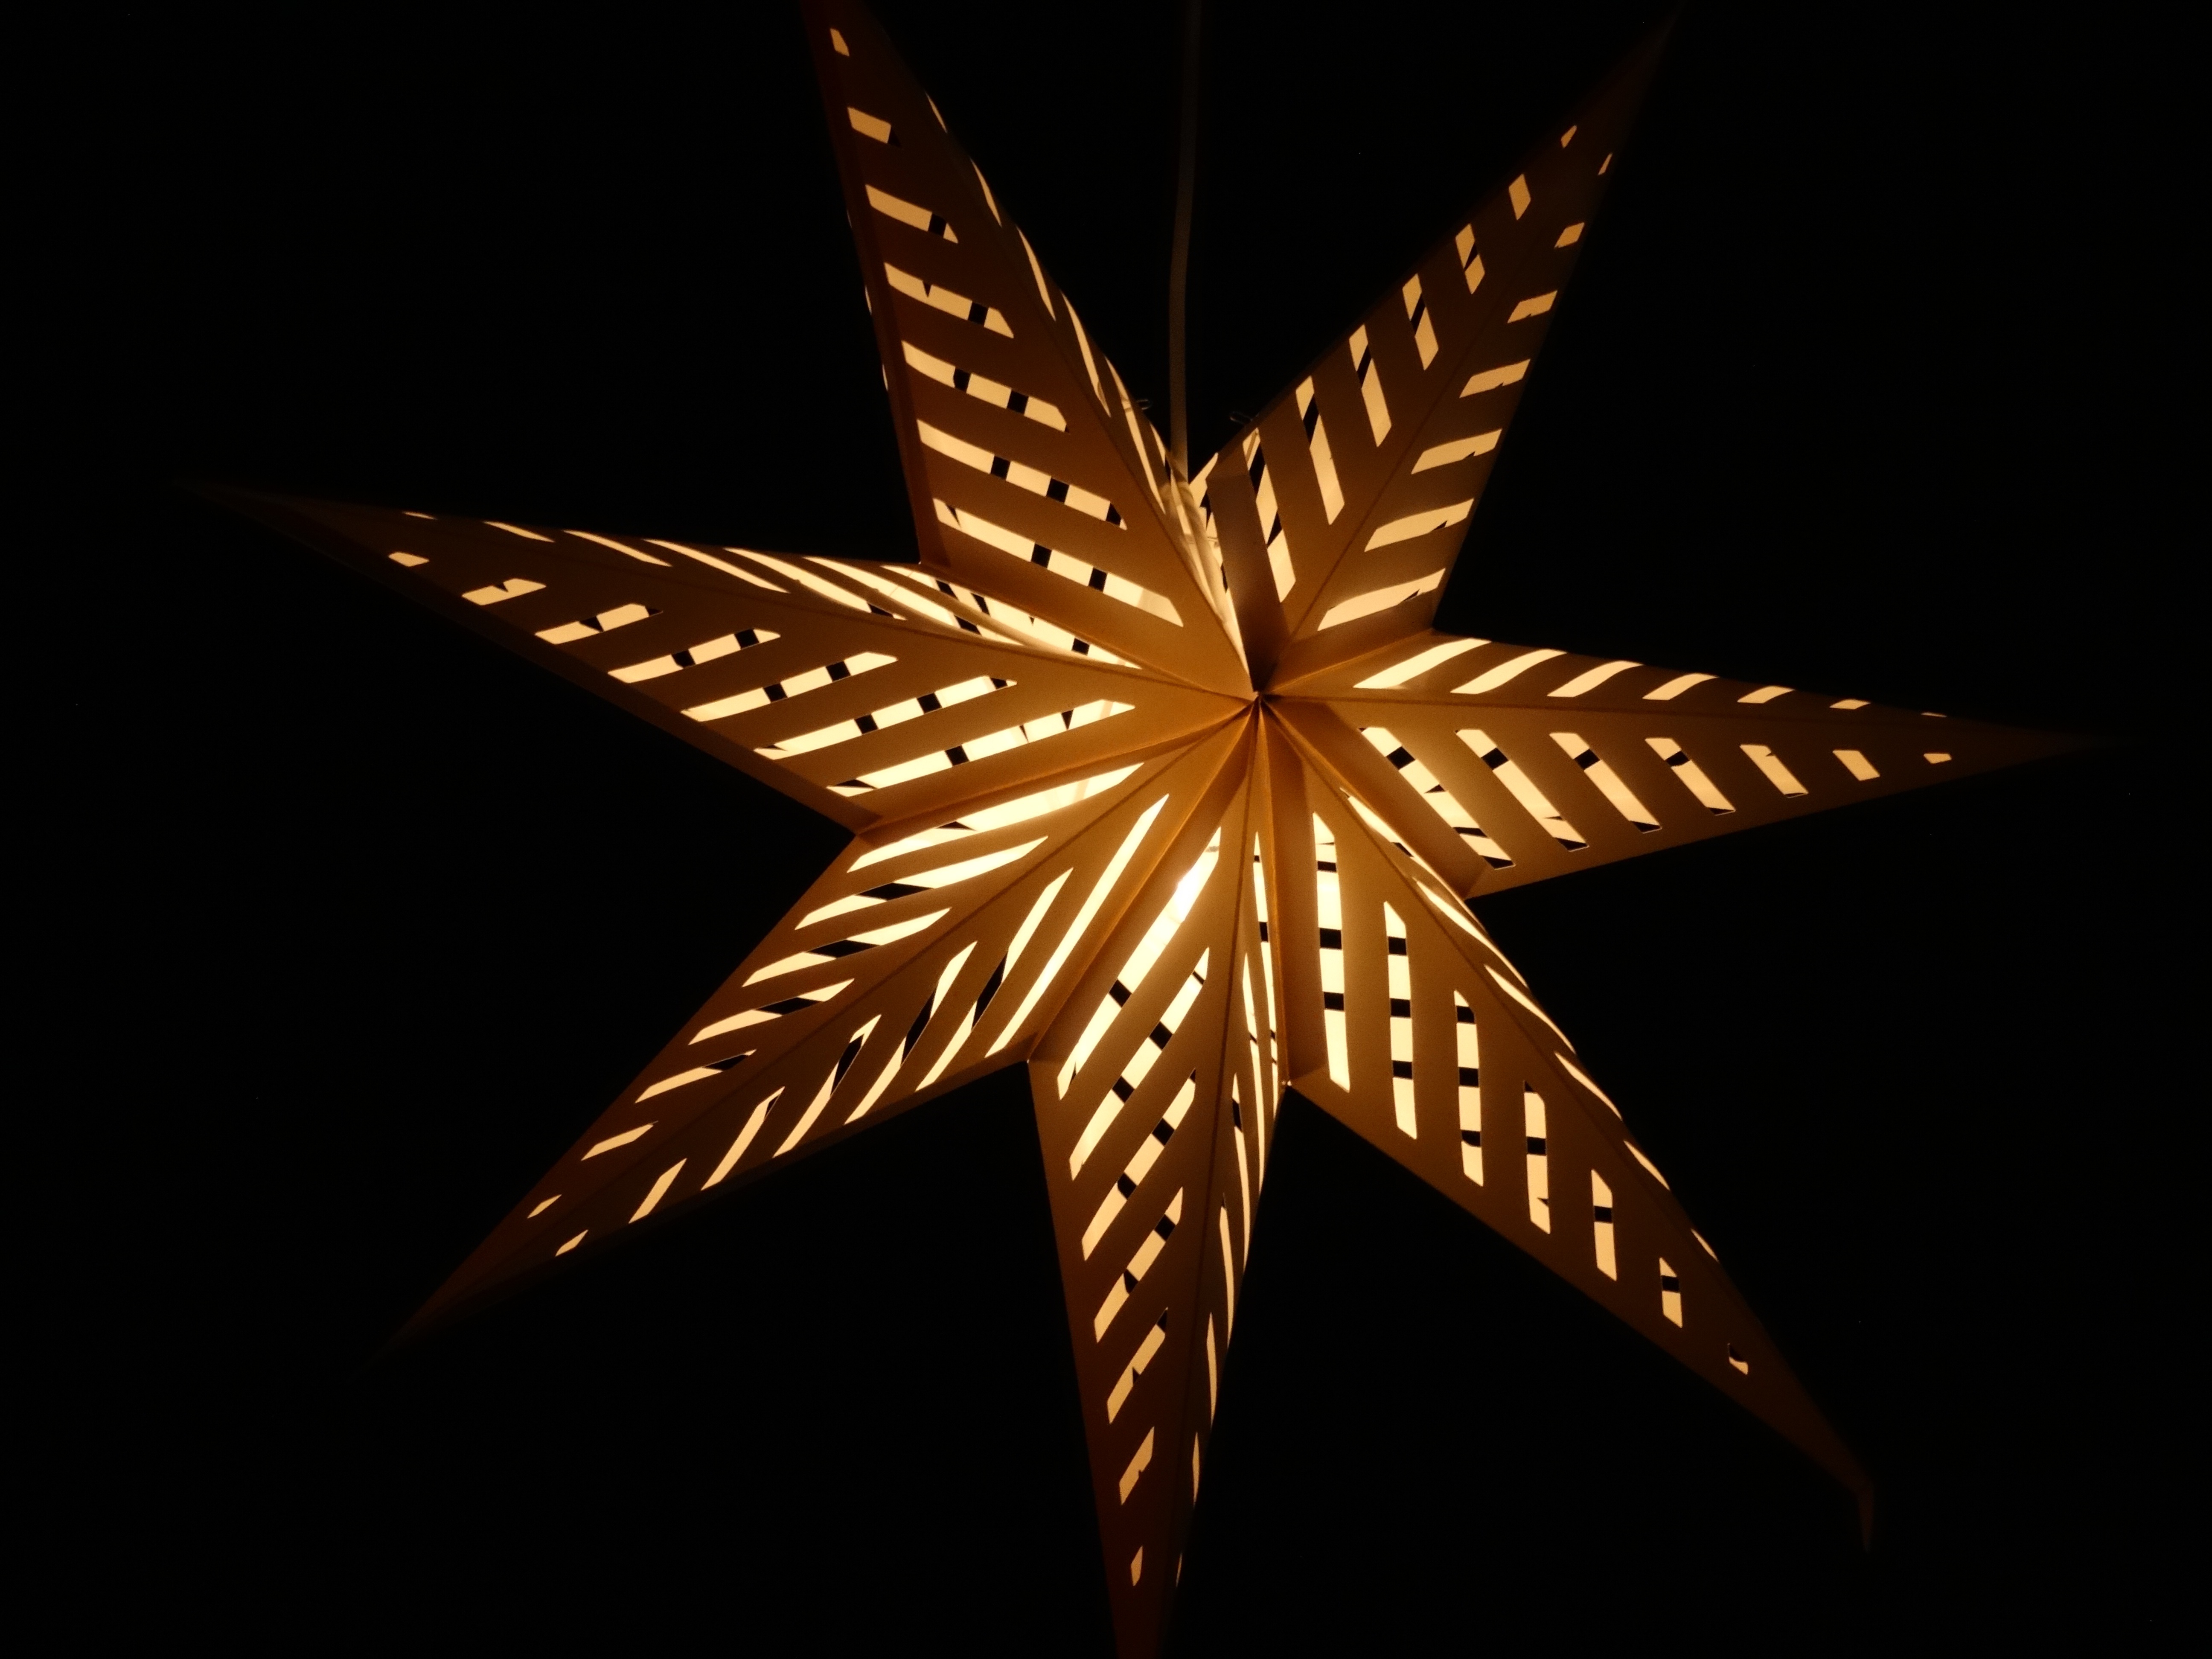
light, star, decoration, christmas, christmas tree, christmas decoration, illustration, symmetry, astronomical object, computer wallpaper, bright star